Politics of Georgia (country)

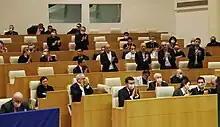
Parliamentary Opposition sitting in the Main Hall of Parliament.

Georgia has a centralized judiciary system, led by the Constitutional Court of Georgia, a body made of nine judges appointed for a term of 10 years with appointments scattered between the President, Parliament, and the Supreme Court. Its responsibility is to check the constitutionality of existing legislature, treaties, and executive decisions. The Court of Cassation of Georgia is the Supreme Court, made of 28 judges appointed for life terms by the High Council of Justice and confirmed by Parliament. Appellate and municipal courts form the common courts of Georgia and are regulated by the High Council of Justice.